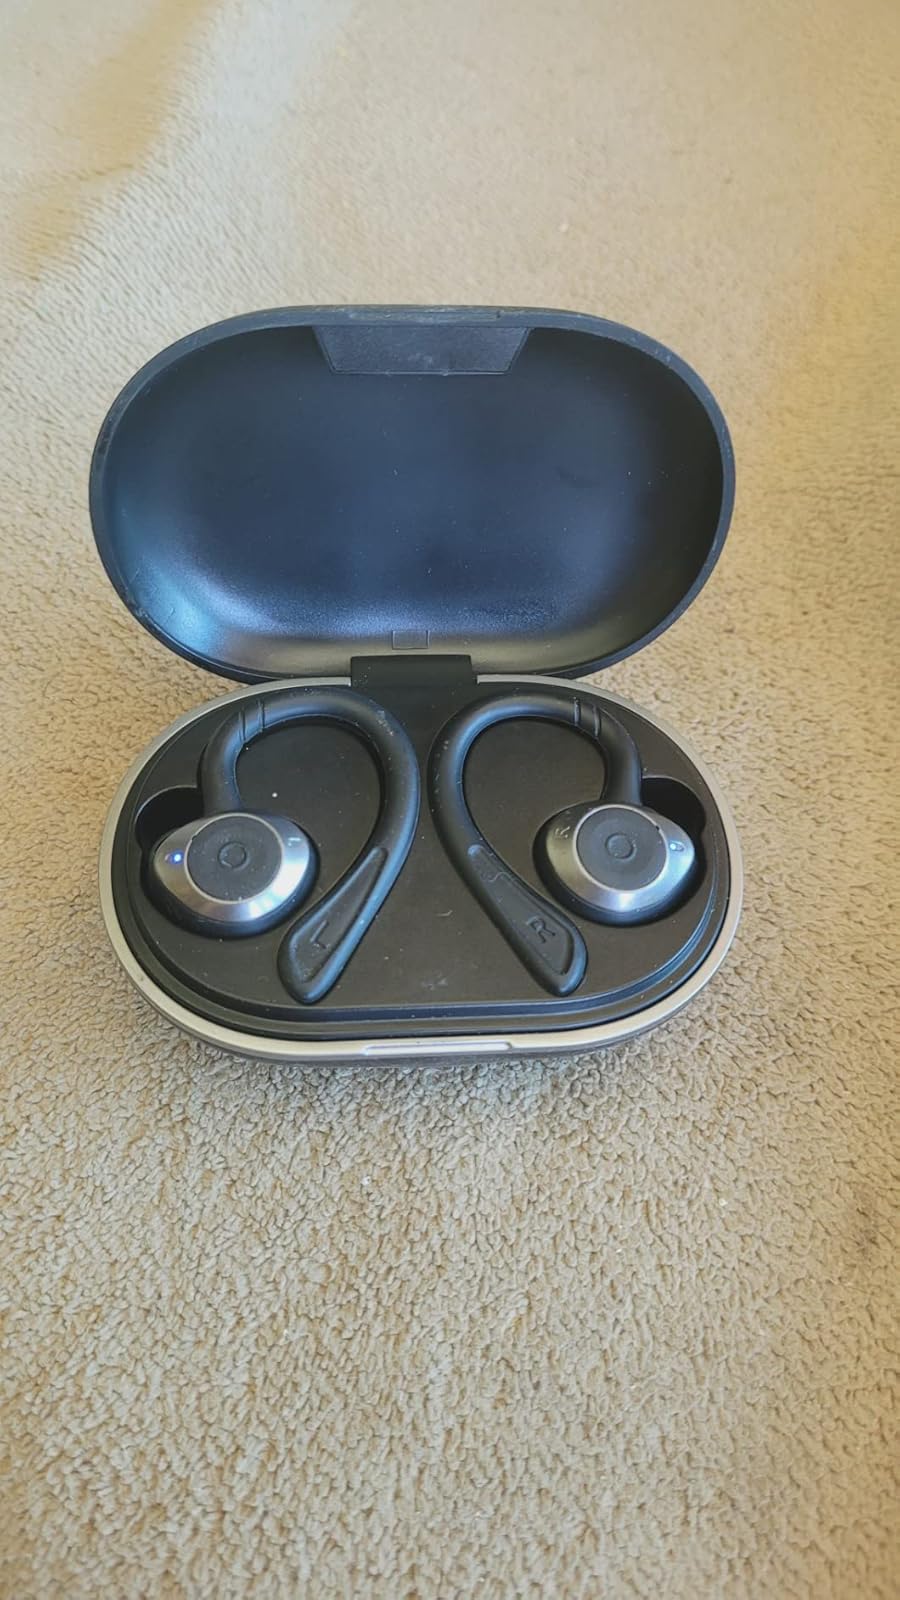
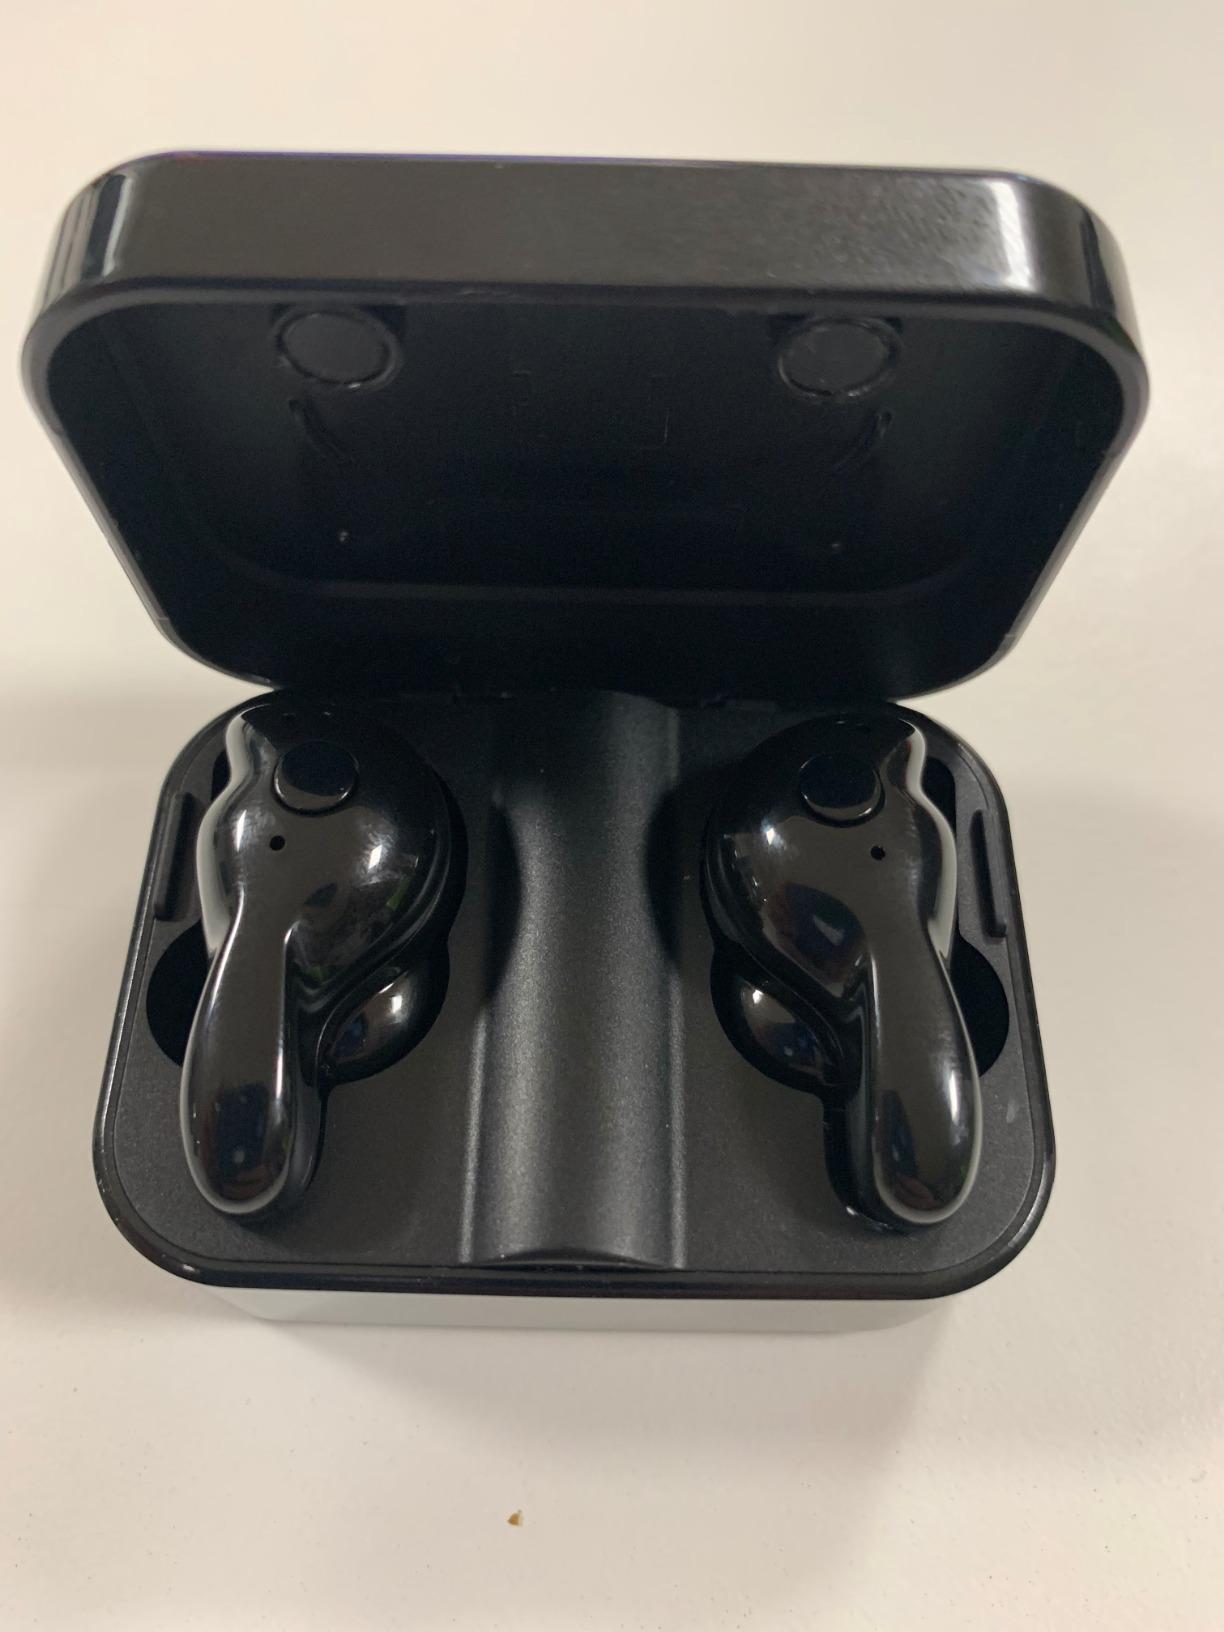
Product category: earbuds
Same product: no